Eugent Bushpepa

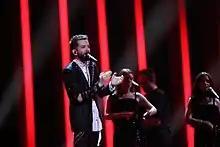
Eugent Bushpepa performing during a rehearsal before the grand final.

In December 2017, Radio Televizioni Shqiptar (RTSH) announced him as the Albanian representative for the Eurovision Song Contest 2018 in Lisbon, Portugal, after he won the 56th edition of Festivali i Këngës with his song "Mall".